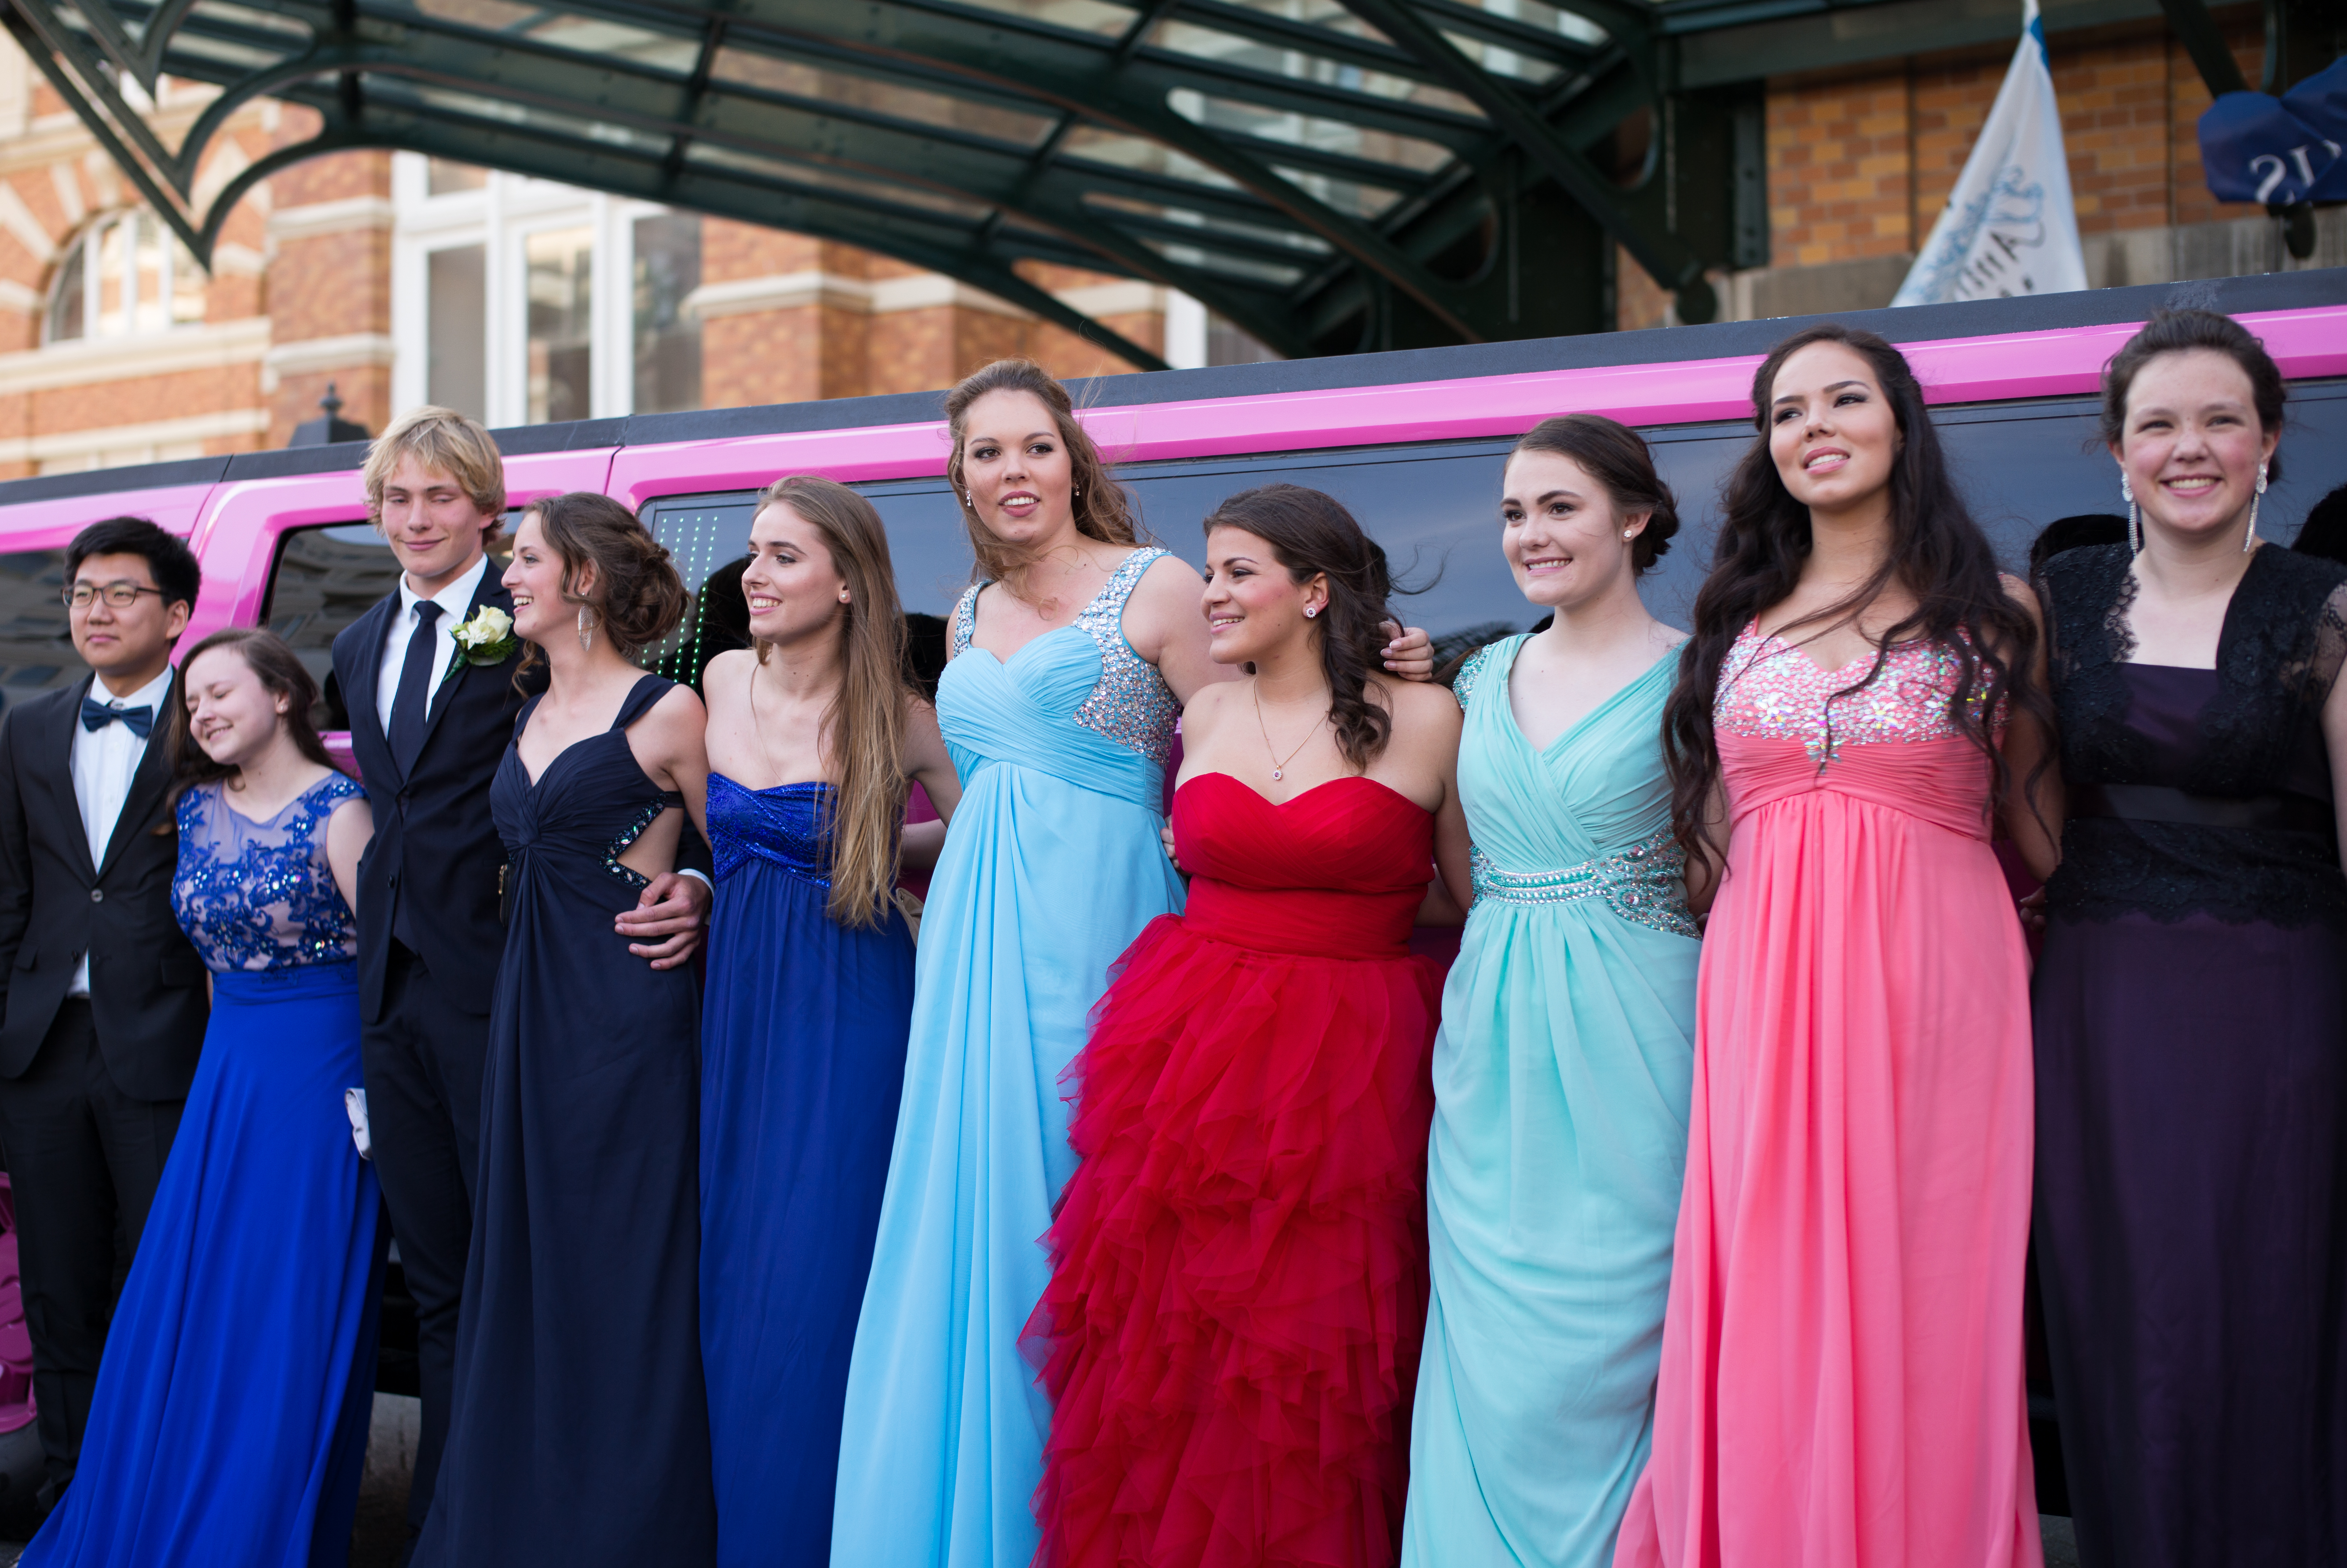
woman, europe, evening, dance, portrait, high, bride, tuxedo, 2015, ceremony, holland, hague, scheveningen, netherlands, kurhaus, m, american, dress, hotel, dutch, party, school, event, leica, 240, wassenaar, prom, gown, bridesmaid, quinceanera